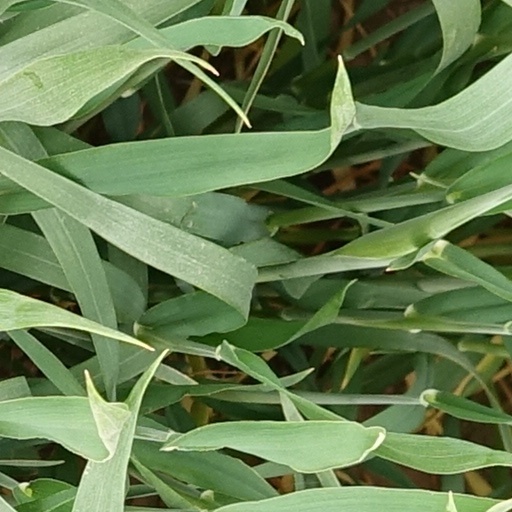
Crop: wheat